The Beaches of Agnès

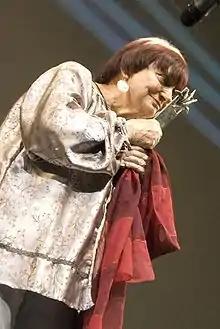
Agnes Varda, 2010

... It is at once an illustration of the fine art of foraging and an autobiographical portrait, narrated by its self-described “little old lady, pleasantly plump.” ... Ms. Varda is picking through the world, close to home and far afield, finding images that please her and give her pause ... that she scrutinizes with rue if no obvious regret. But here the emphasis is on her own life and the images and memories that, with time, have blurred together. ... The images are as delightful, unexpected and playfully uninhibited ... At one point, she says she thinks of all men who look at the sea as Ulysses (she’s an aquatic soul), but she’s every bit the wanderer. Whether she’s roving a beach with a camera or rummaging through flea markets, she seeks and finds, gleaning — the word means to collect and examine — what this world of wonders has in store.